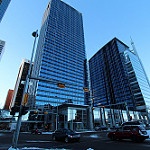
Label: buildings